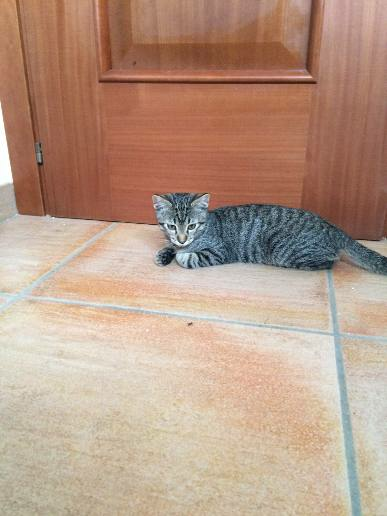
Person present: No